Mirosław Hermaszewski

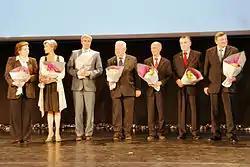
Hermaszewski, first from the right, alongside other cosmonauts and astronauts at UNESCO in 2011 for the 50th anniversary of the first crewed spaceflight.

When martial law in Poland was introduced on 13 December 1981, Hermaszewski was named as a member of the Military Council of National Salvation (WRON) without his consent or knowledge. He was studying in Moscow at the time and was at first ordered to return to Warsaw when martial law was declared, but after two weeks he was released to continue his studies. In 1982 he advanced to "pułkownik" military rank. Over a year after the end of martial law in the Polish People's Republic, in November 1984, Hermaszewski was appointed commander of the Fighter Pilots School in Dęblin. By 1987, he became head of that institution and his time as director has since then been assessed very positively, as his superiors noted the progress in team integration, as well as an increase in the didactic and educational level at the university.